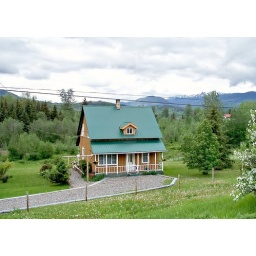
Tidy farm house and fields as seen from highway just west of Smithers, BC in 2007